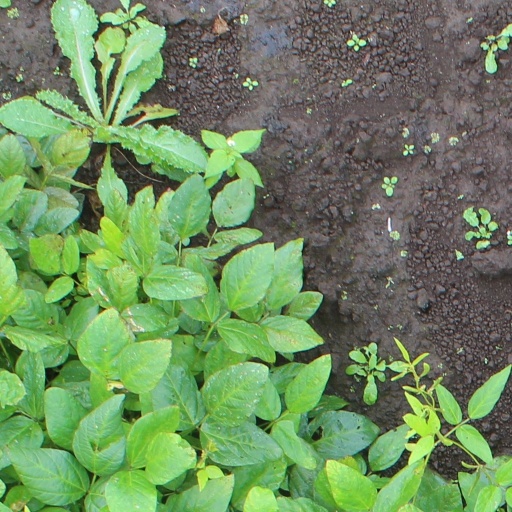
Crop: soybean